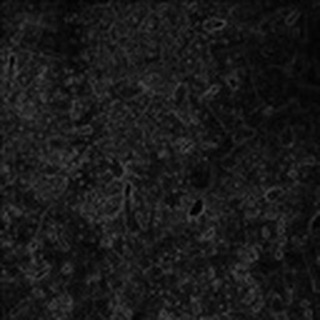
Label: cotton_aphids